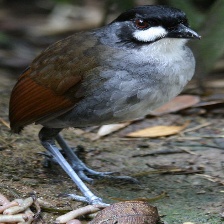
Species: JOCOTOCO ANTPITTA
Scientific name: GRALLARIA RIDGELYI